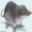
Label: shrew